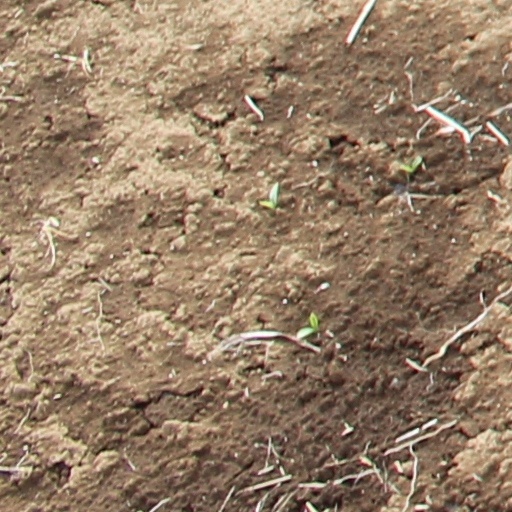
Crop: wheat